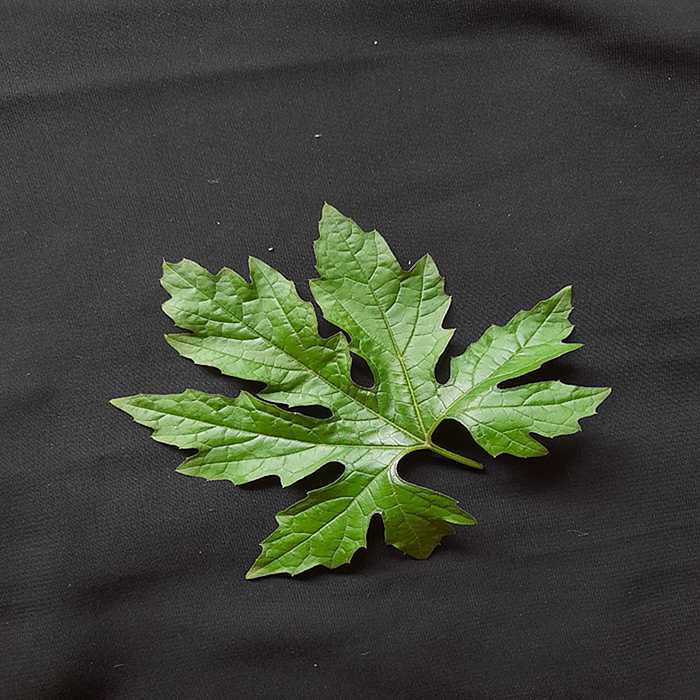
Plant: Bitter Gourd
Label: Fresh leaf